Residential colleges of Rice University

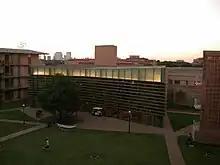
The commons at Wiess College

Harry Carothers Wiess College was one of the original four colleges created when the residential college system was implemented in 1957. In 2002, Wiess became the only college at Rice to relocate from one building to another. Wiess is currently the southwesternmost residential college, located adjacent to Hanszen and the South Power Plant. Male and female members of Wiess College are known equally as "Wiessmen".